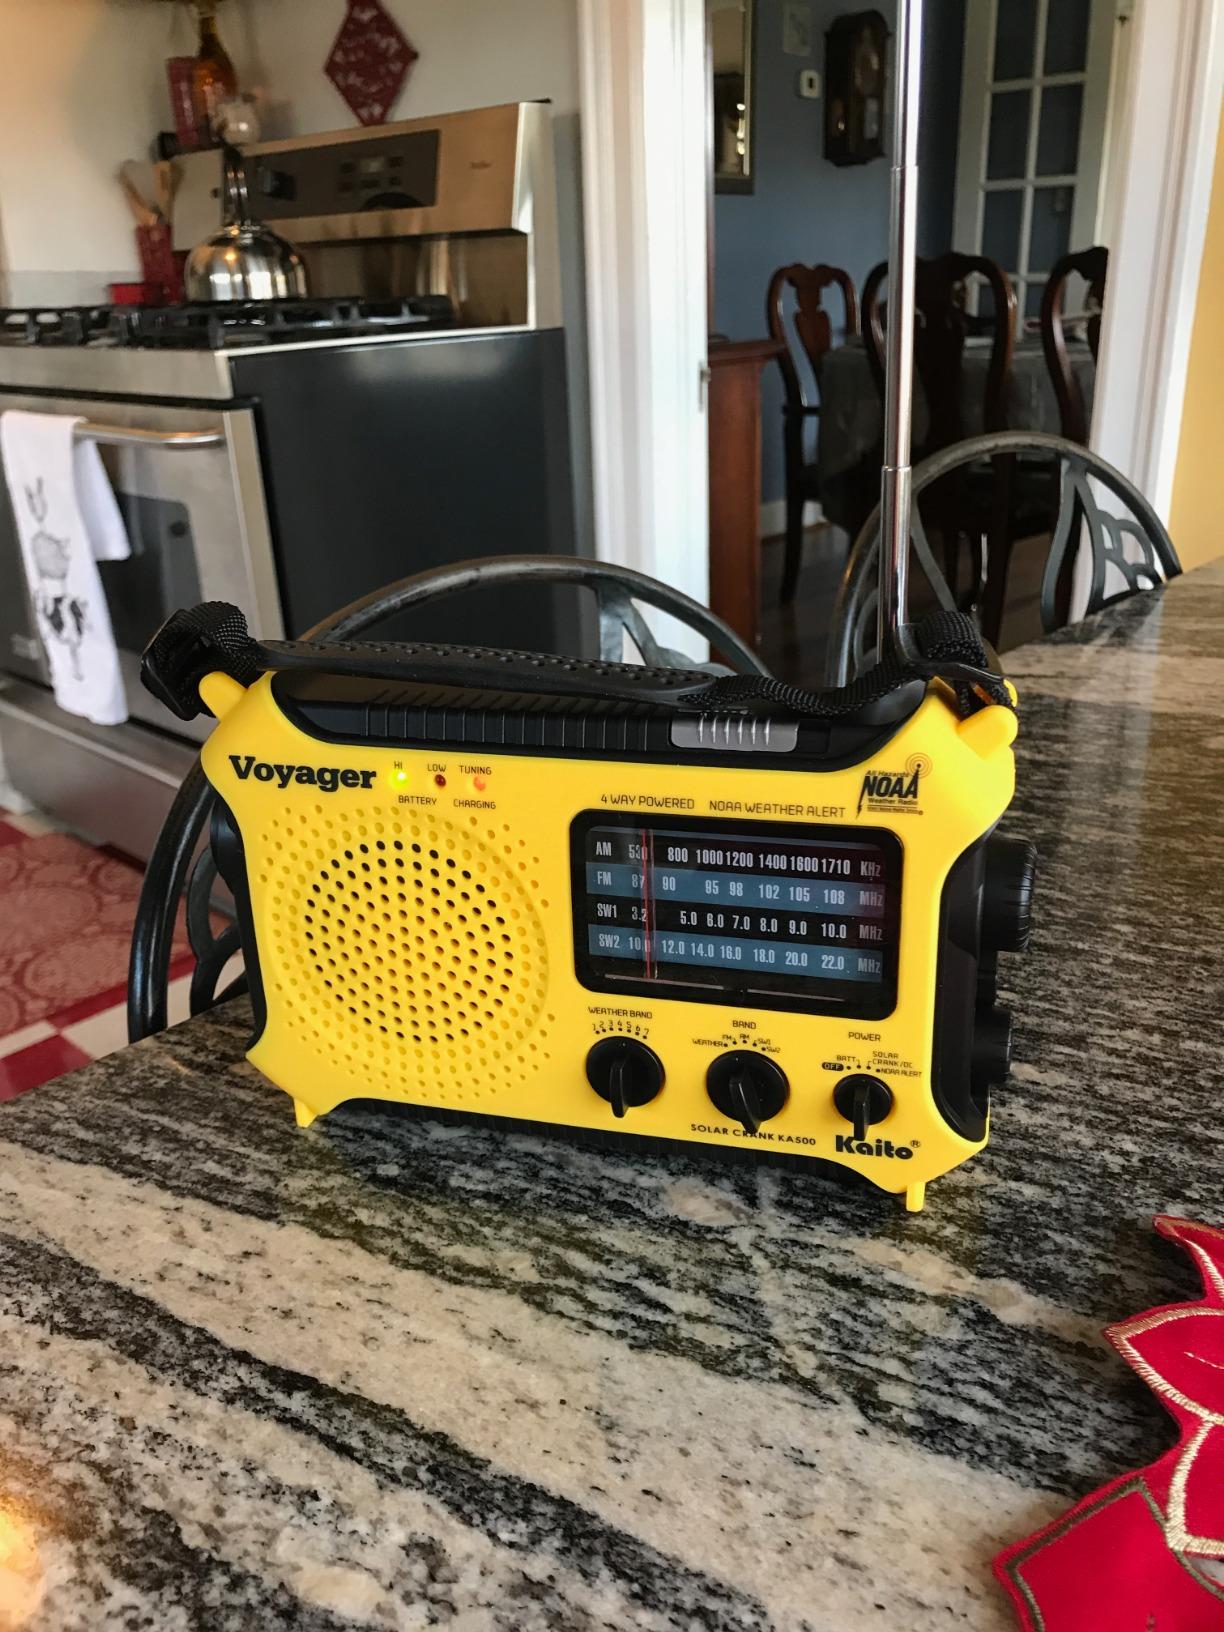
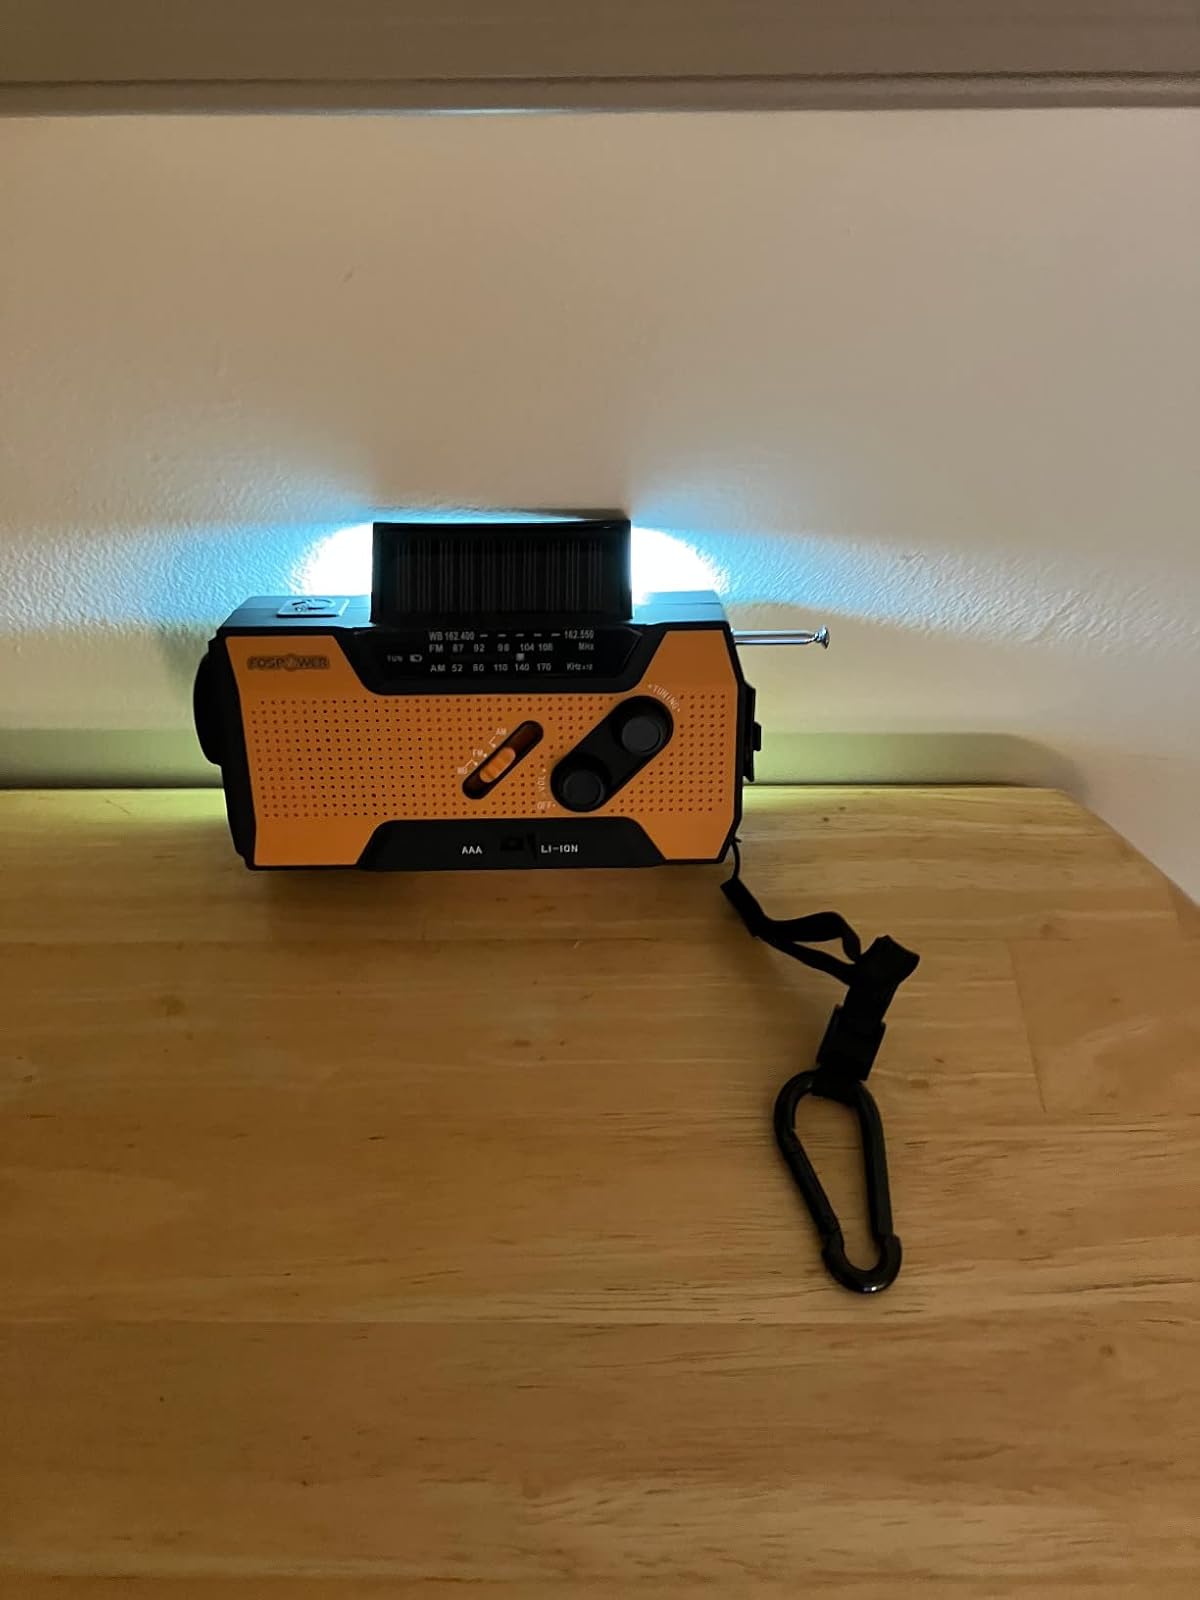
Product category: radio
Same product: no